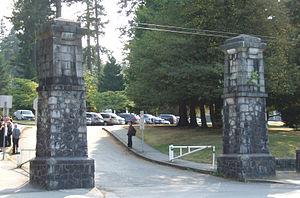
Cet article recense les lieux patrimoniaux du district régional du Grand Vancouver inscrit au répertoire des lieux patrimoniaux du Canada, qu'ils soient de niveau provincial, fédéral ou municipal.